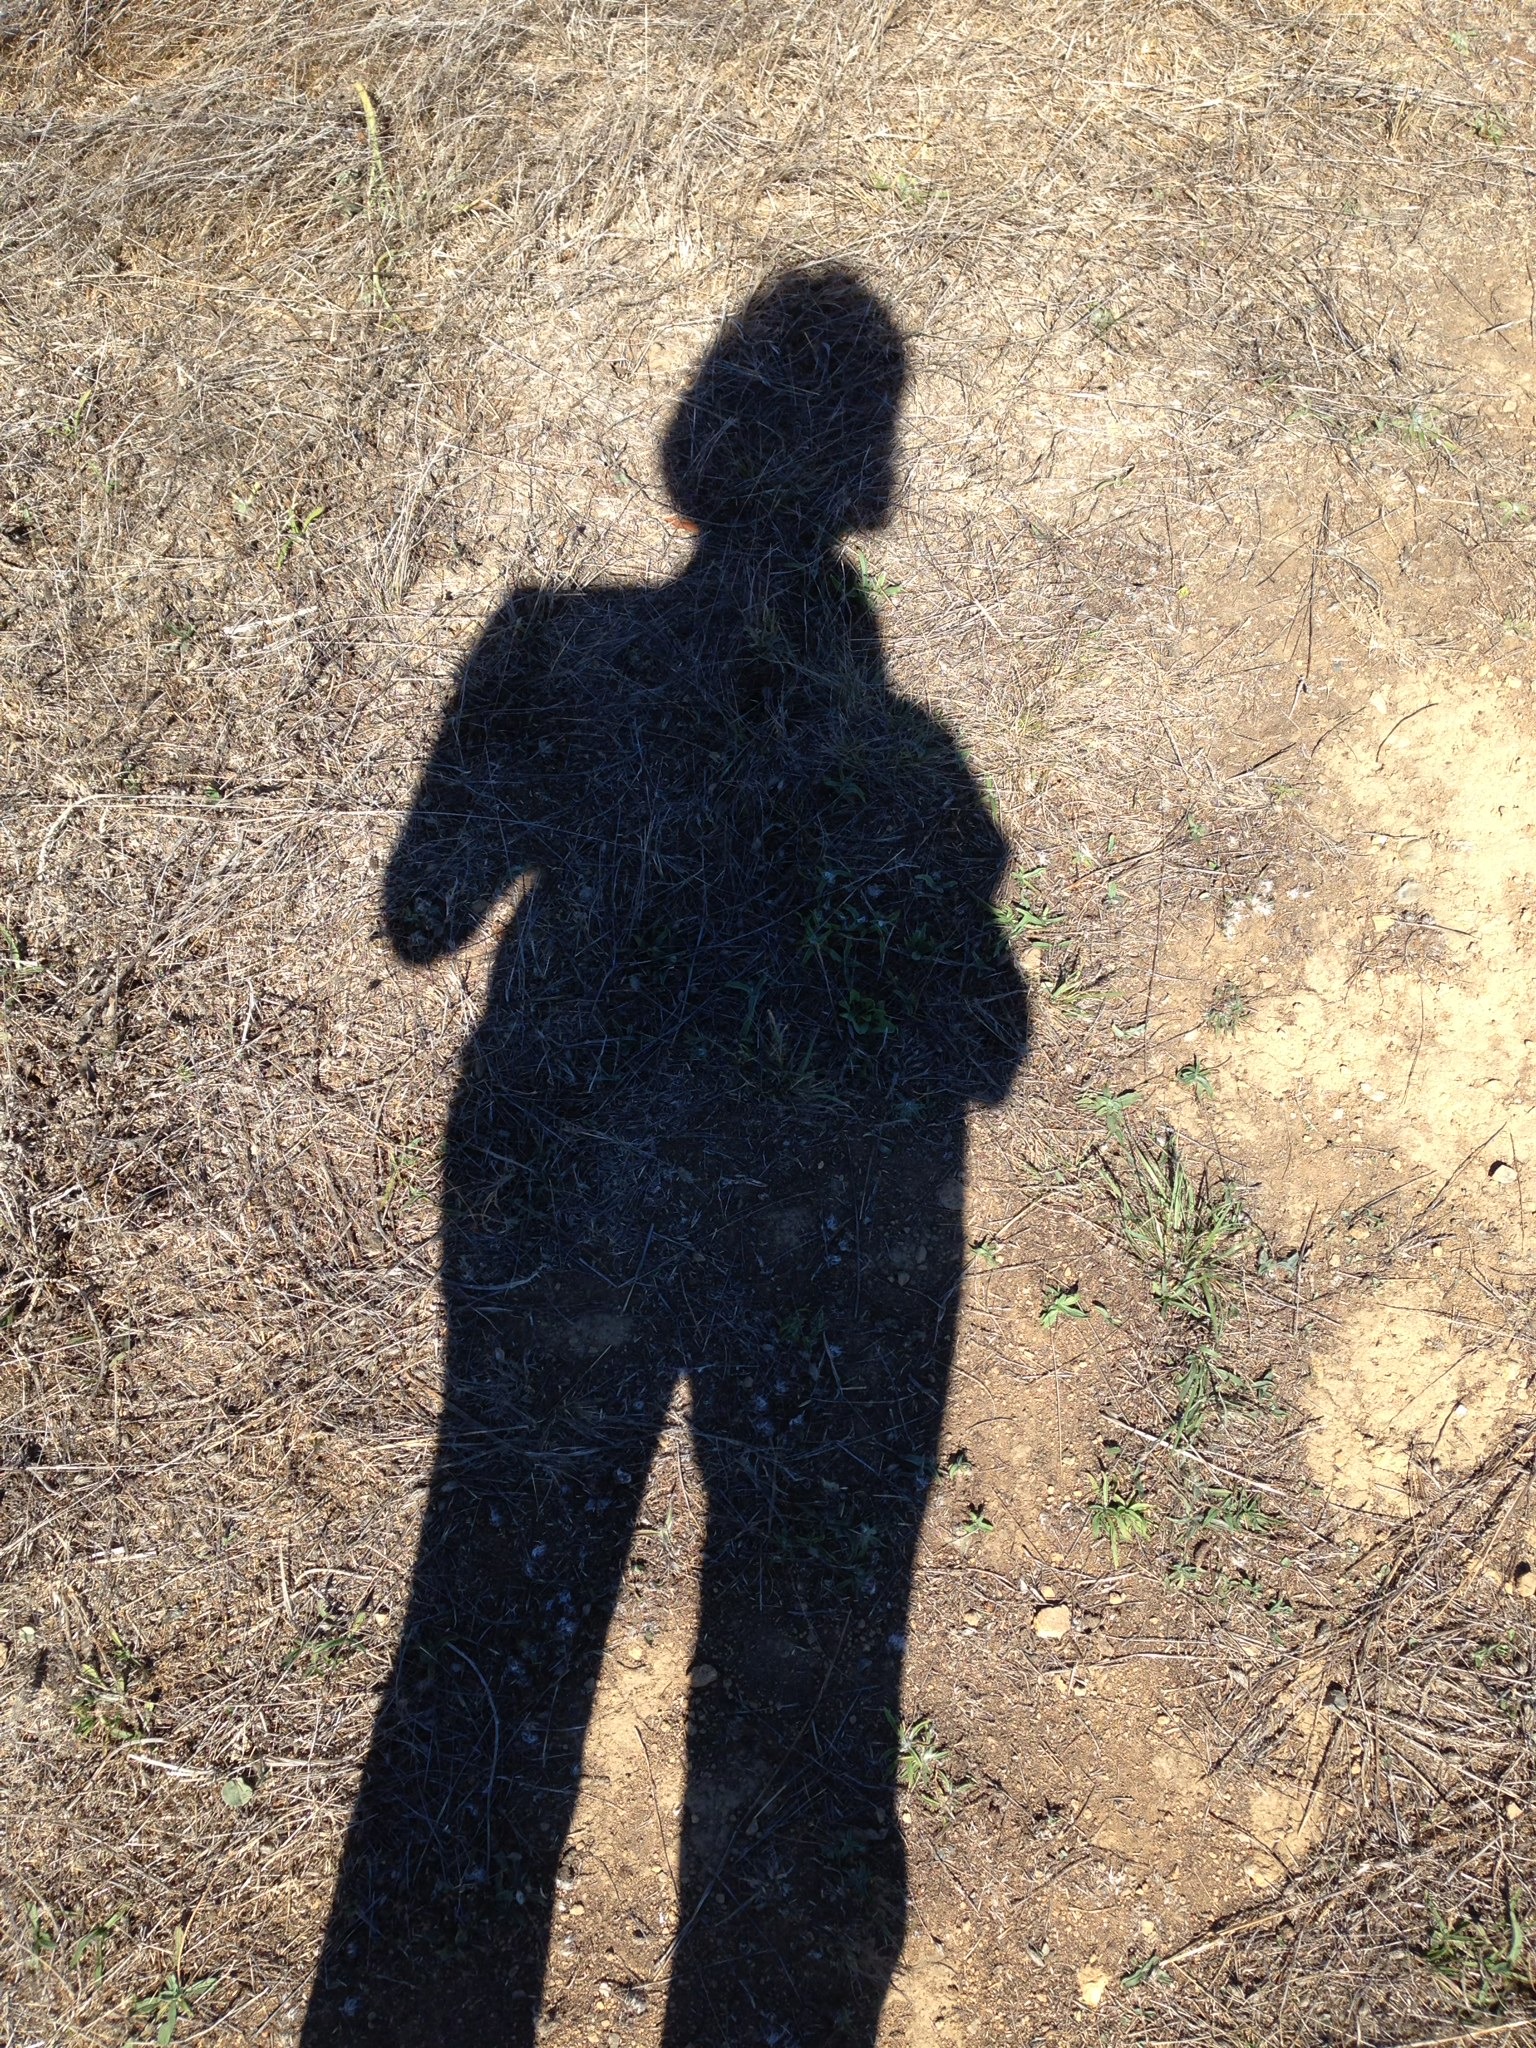
person, shadow, outdoors, image, self portrait, sillhouette, mid day hike, sillhouette people